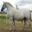
Label: horse